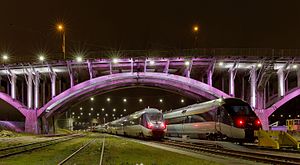
Signe Klejs
Udsnit af Hesitation of Light på Ringgadebroen i Aarhus 6. april 2017
IC4 dieselmekaniske togsæt under Ringgadebroen med «Hesitation of Light» Lysets tøven den 6. april 2017. Aarhus, Danmark
Signe Klejs er en dansk kunstner.